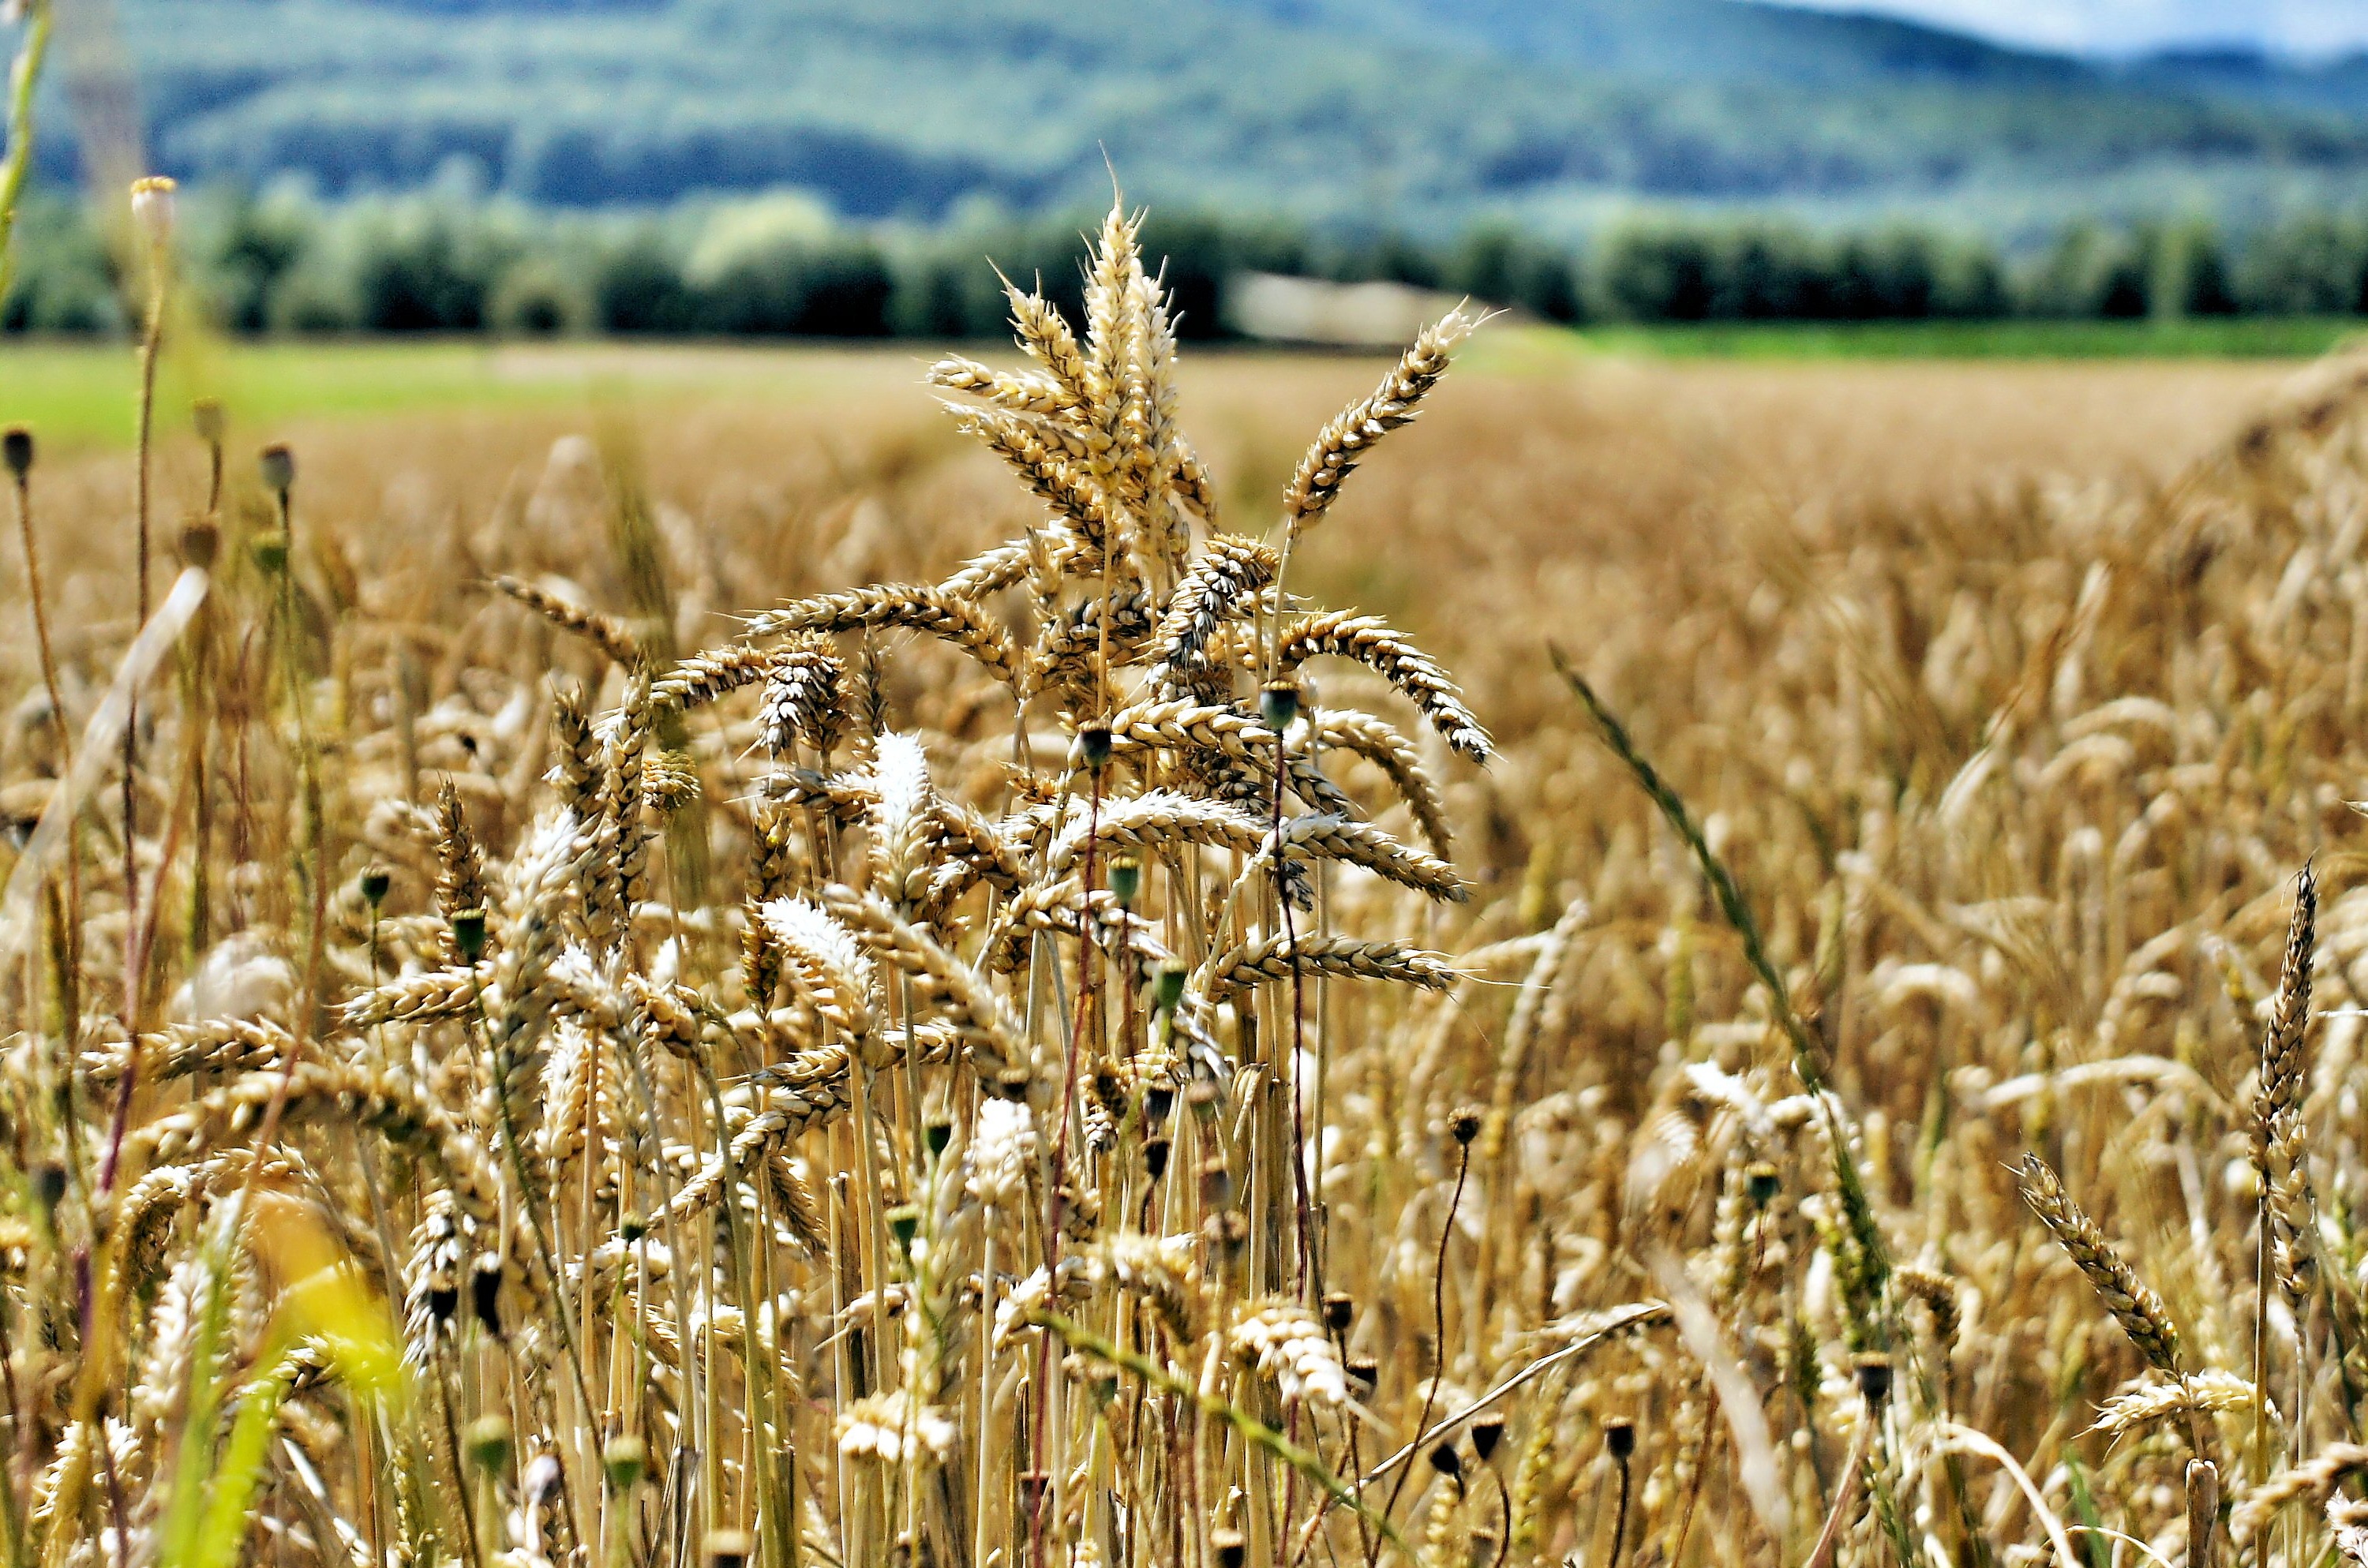
landscape, grass, plant, field, farm, barley, wheat, prairie, summer, food, farming, crop, corn, agriculture, cereal, grassland, rye, flowering plant, commodity, triticale, grass family, land plant, food grain, einkorn wheat